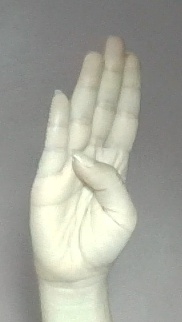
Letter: kaaf